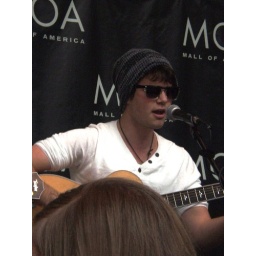
holy white shirt against that black background.